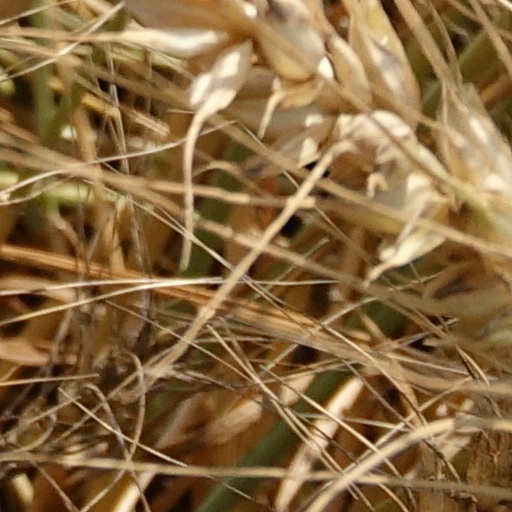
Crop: wheat